Milan

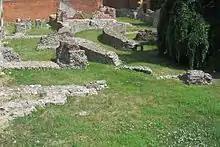
Ruins of the Emperor's palace in Milan located in Via Gorani. Here Constantine and Licinius issued the Edict of Milan.

During the Roman Republic, the Romans, led by consul Gnaeus Cornelius Scipio Calvus, fought the Insubres and captured the settlement in 222 BC. The chief of the Insubres then submitted to Rome, giving the Romans control of the settlement. The Romans eventually conquered the entirety of the region, calling the new province "Cisalpine Gaul"—"Gaul this side of the Alps"—and may have given the city its Latinized name of Mediolanum: in Gaulish "*medio-" meant "middle, centre" and the name element "-lanon" is the Celtic equivalent of Latin "-planum" "plain", thus "*Mediolanon" (Latinized as "Mediolānum") meant "(settlement) in the midst of the plain". Mediolanum became the most important center of Cisalpine Gaul and, in the wake of economic development, in 49 BC, was elevated, within the "Lex Roscia", to the status of "municipium".